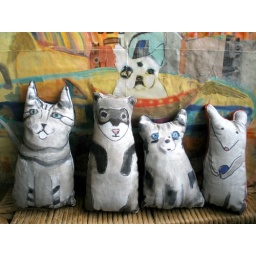
a wee line up of 7 inch tall stuffing friends with french bull dog in a boat in a bathtub behind them.